Gaston Means

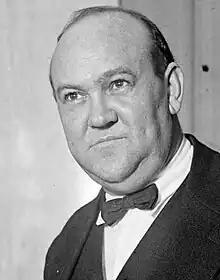
Means in 1924

Gaston Bullock Means (July 11, 1879 – December 12, 1938) was an American private detective, salesman, bootlegger, forger, swindler, murder suspect, blackmailer, and con artist.